Royal tern

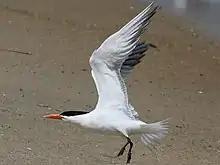
All white underparts <a href="https%3A//www.outerbanks.com/rodanthe.html">Rodanthe

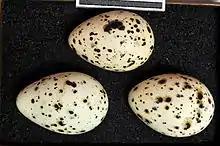
Eggs, Collection Museum Wiesbaden

This is a large tern, second only to the Caspian tern but is unlikely to be confused with this "carrot-billed" giant, which has extensive dark underwing patches.